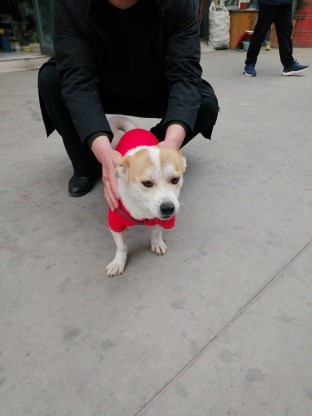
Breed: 3336-n000121-chinese_rural_dog